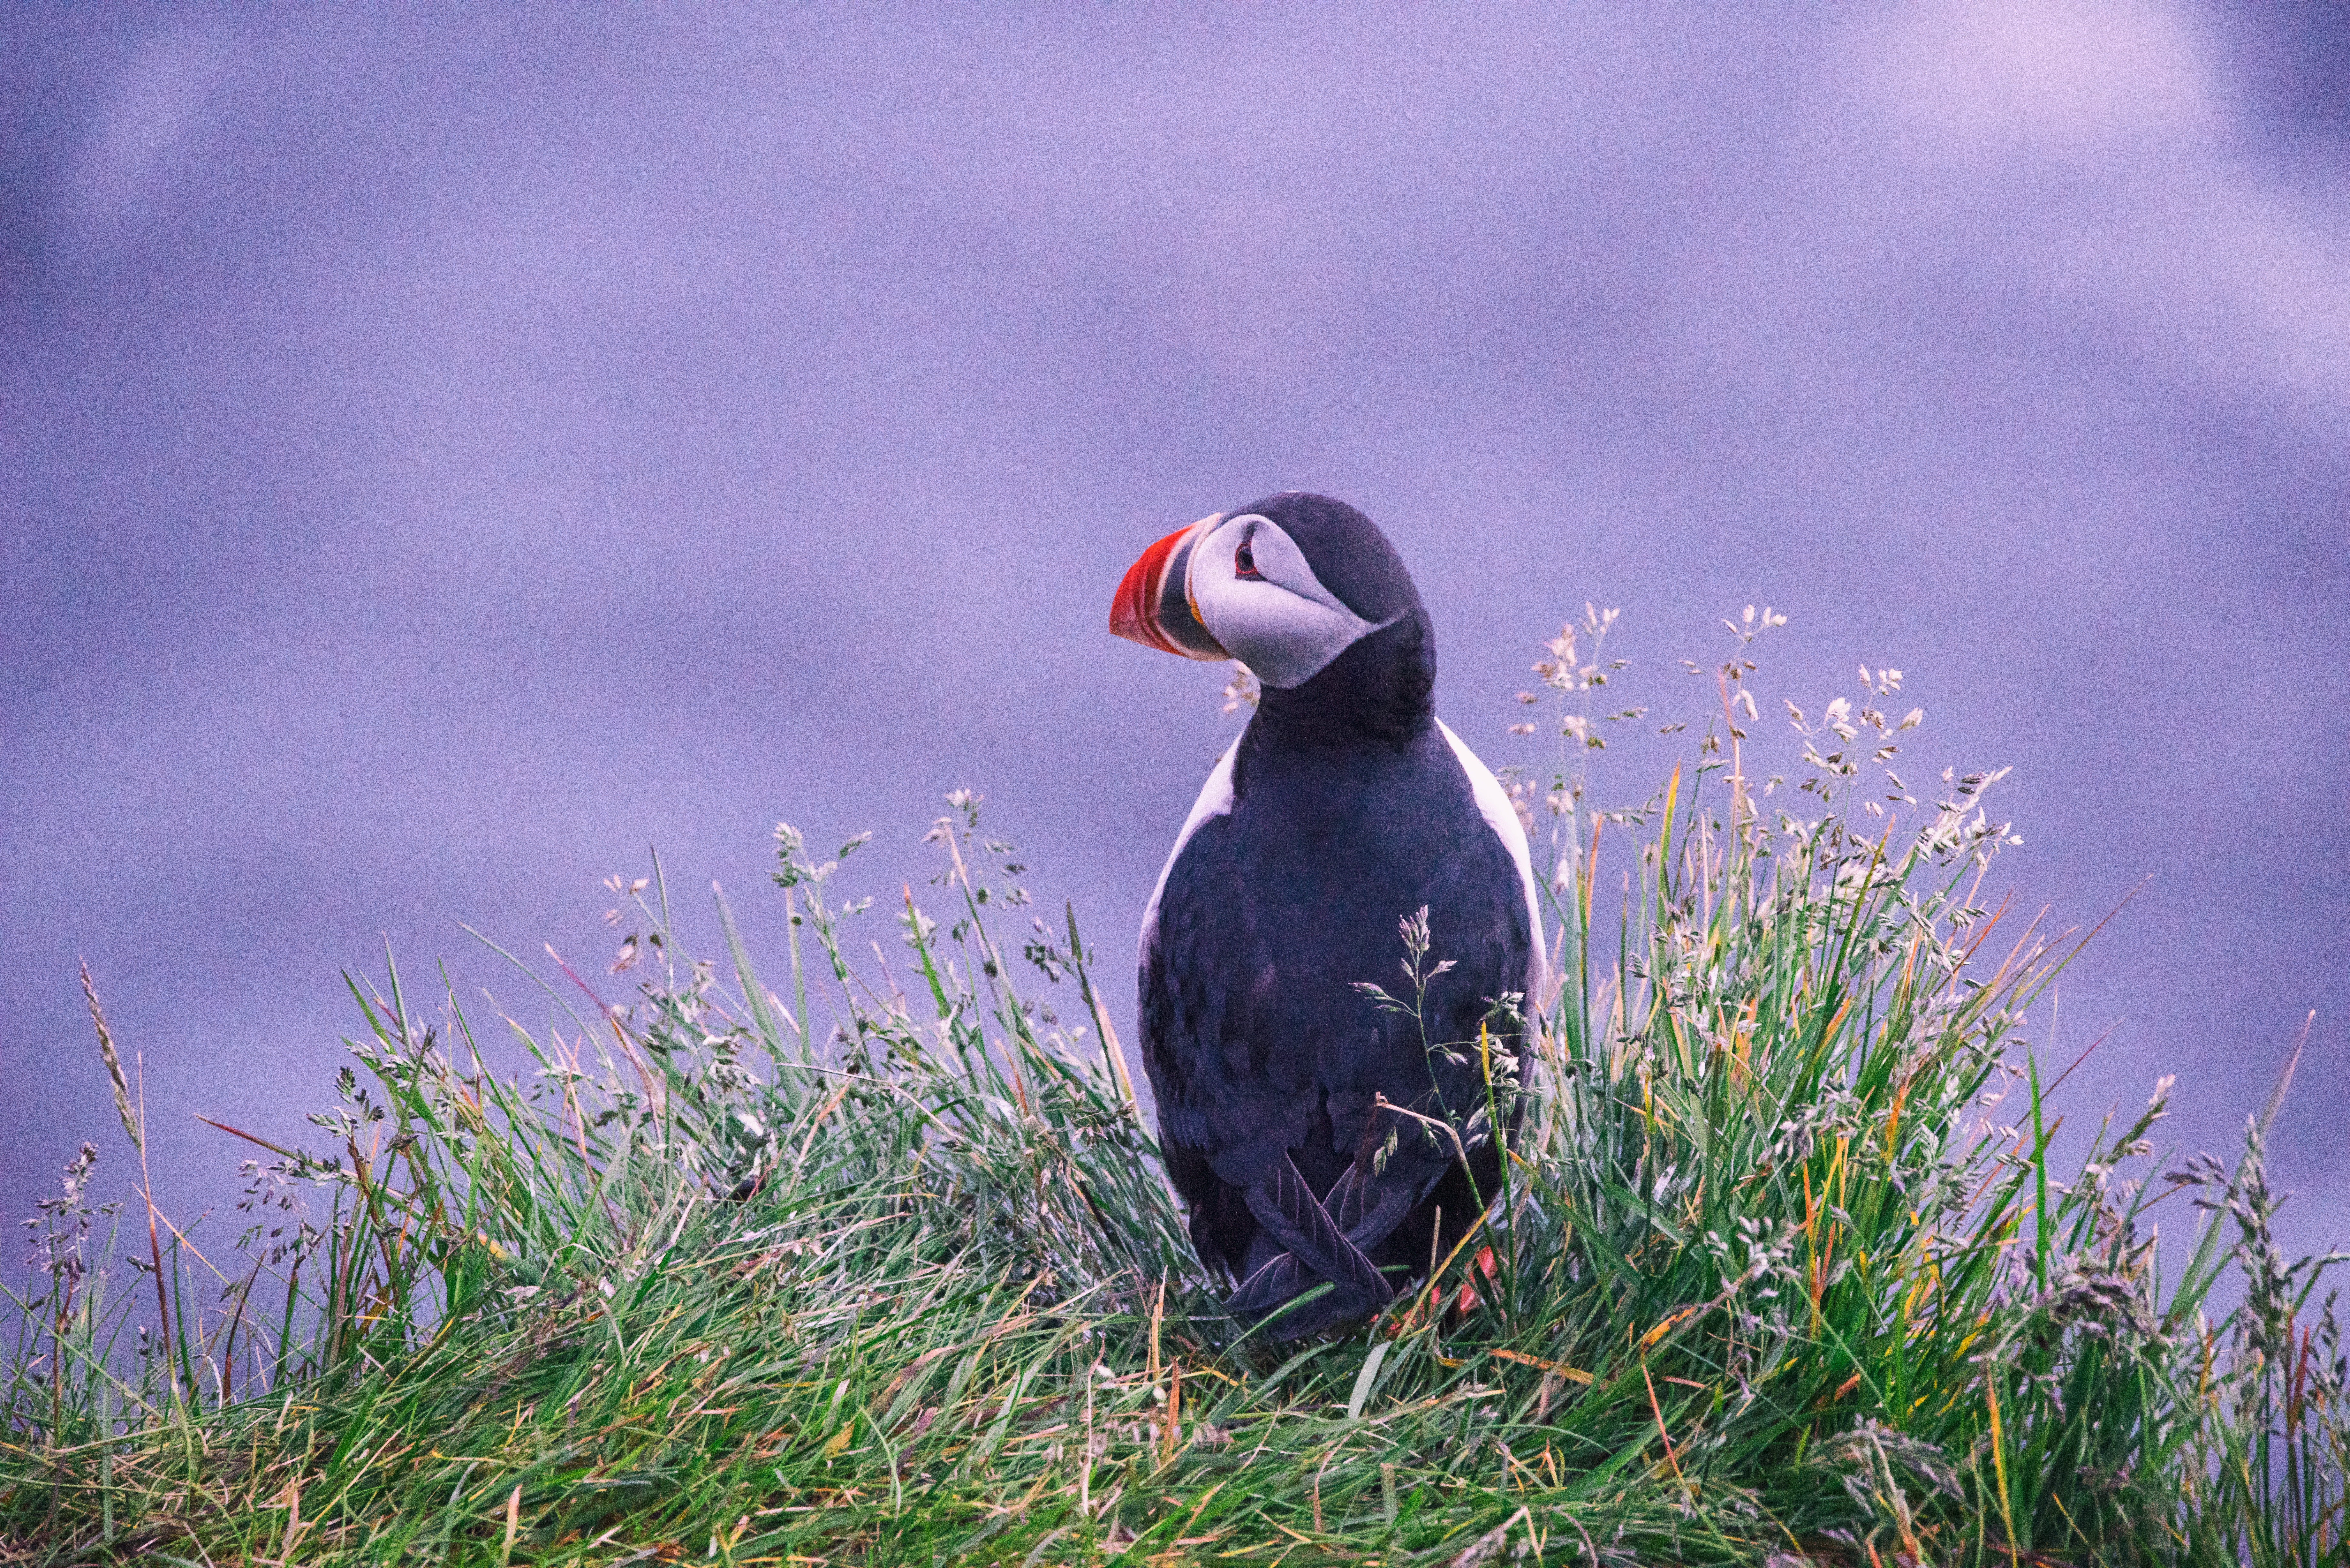
grass, bird, seabird, wildlife, beak, fauna, penguin, puffin, ecosystem, organism, flightless bird, charadriiformes